Spilopsyllus cuniculi

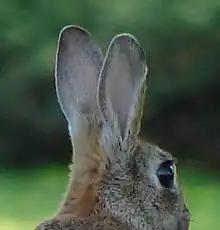
Fleas may cluster round the base of a rabbit's ears

The rabbit flea is about long and a dark brown colour. It is laterally compressed, has three pairs of legs and no wings. Its head is held at an angle to its body and its mouthparts are adapted for piercing the skin of its host and sucking its blood. It has a pronotal comb or row of spines just behind the head and a genal comb of spines below the head and these help to distinguish it from other species of flea. It is a sedentary flea that stays feeds of a single location for a long period of time. "S. cuniculi" have adapted to feed on the ears of rabbits, which are in rich in blood supply.